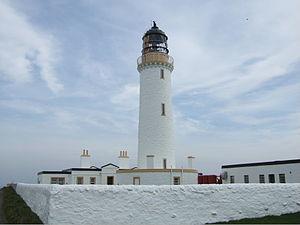
Voici une liste des phares en Écosse. Le Northern Lighthouse Board, dont proviennent une grande partie des informations, est l'organime responsable de la plupart des phares en Écosse, mais il a confié la responsabilité aux autorités portuaires locales les phares dans les grands estuaires. Beaucoup de feux auxiliaires n'apparaissent pas sur cette liste.
Mull of Galloway, situé dans le Wigtownshire, est le point le plus au sud de l'Écosse.